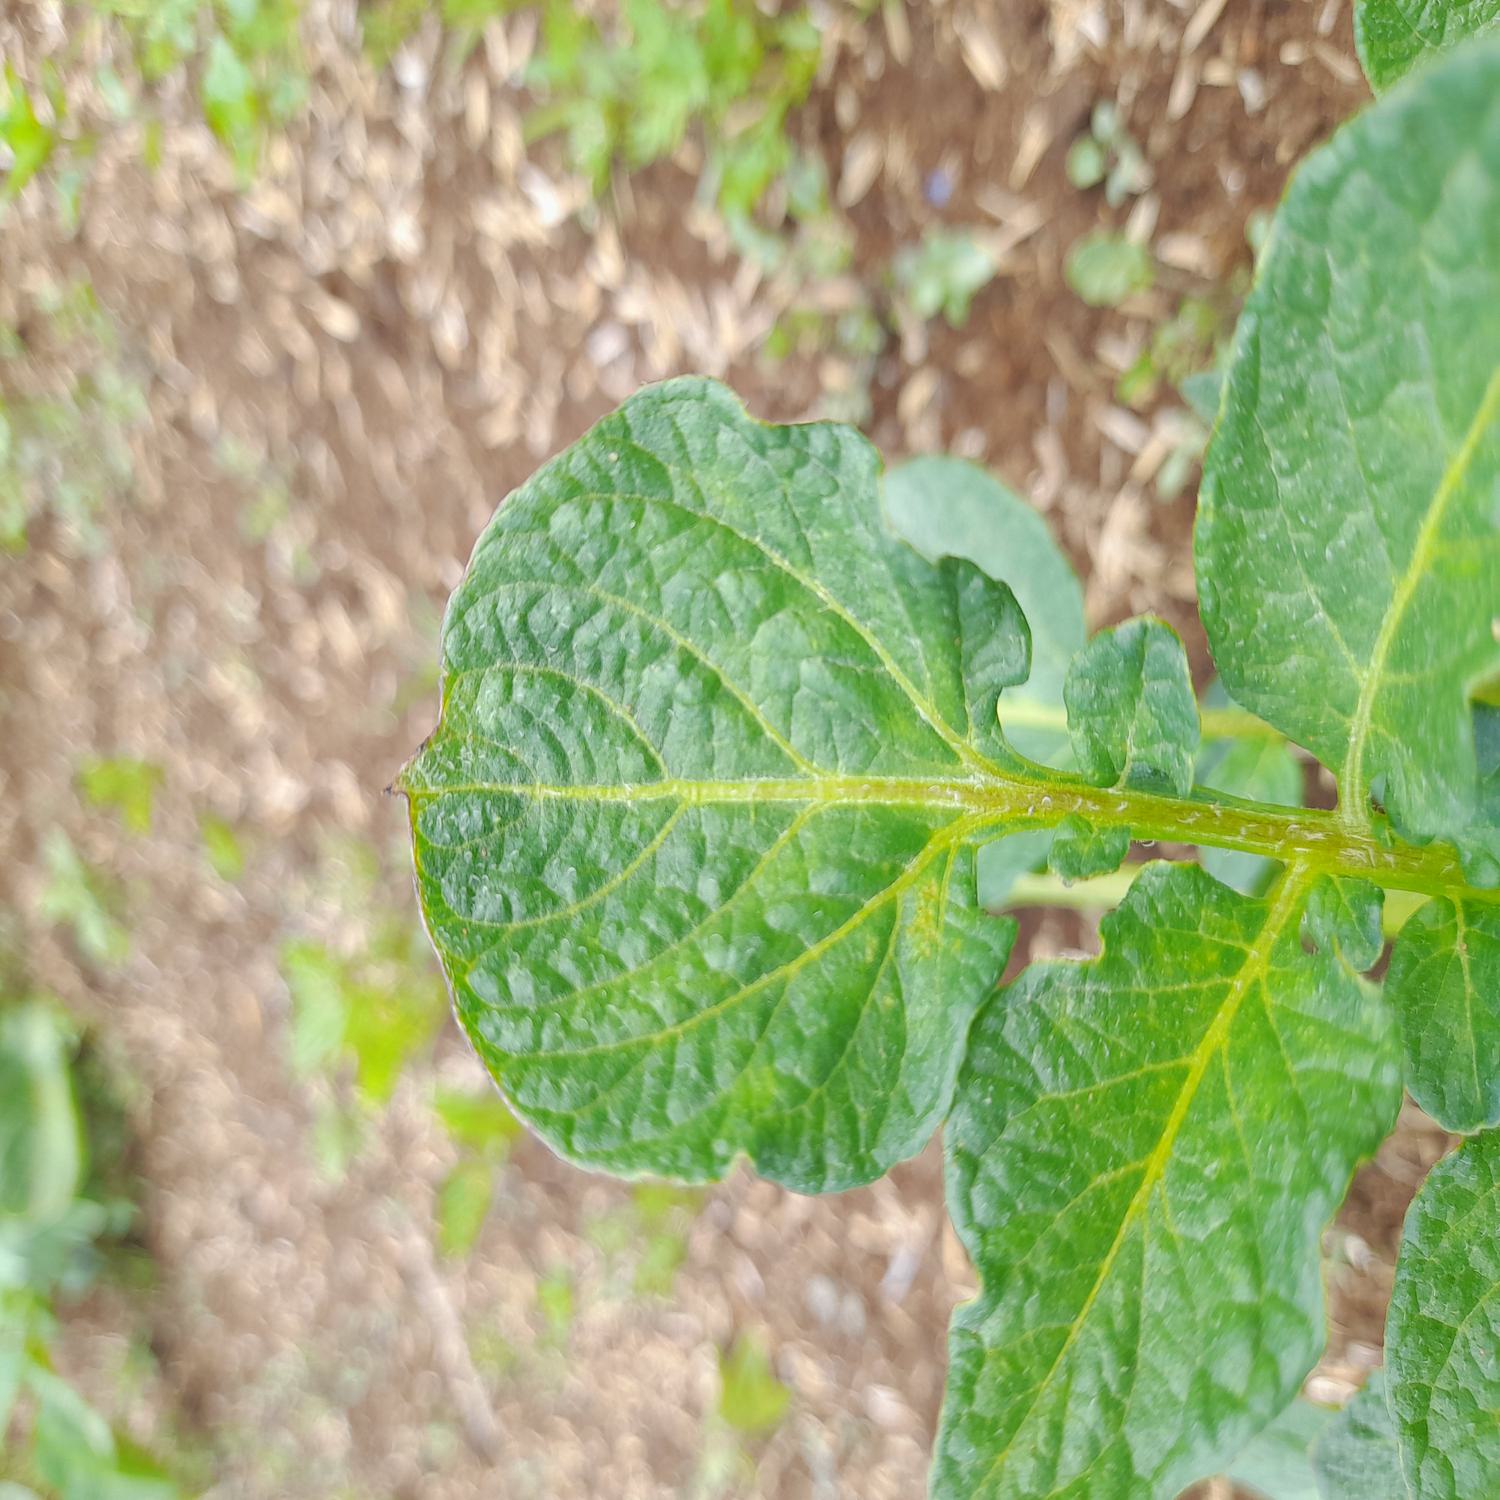
Label: Virus